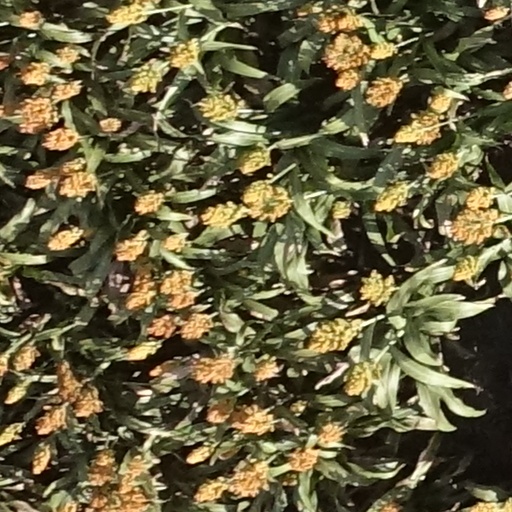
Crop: sorghum